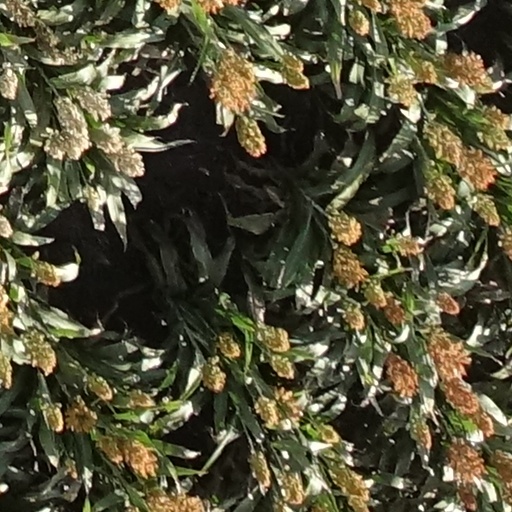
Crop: sorghum